Allianz Parque

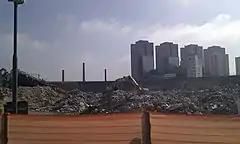
Demolition works on the former Palestra Italia stadium for the construction of the Allianz Parque, in February 2011

The transformation of the former Palestra Italia Stadium in arena is the result of an agreement signed between Palmeiras and the company WTorre Properties/Arenas, belonging to WTorre Group. WTorre will manage the site for 30 years, and Palmeiras will profit 100% with the ticket sales at football matches.